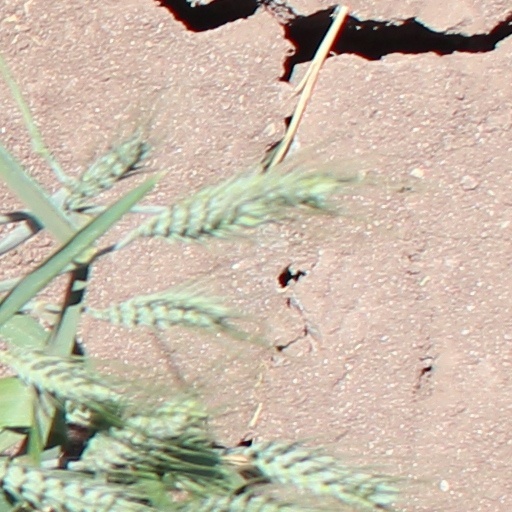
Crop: wheat